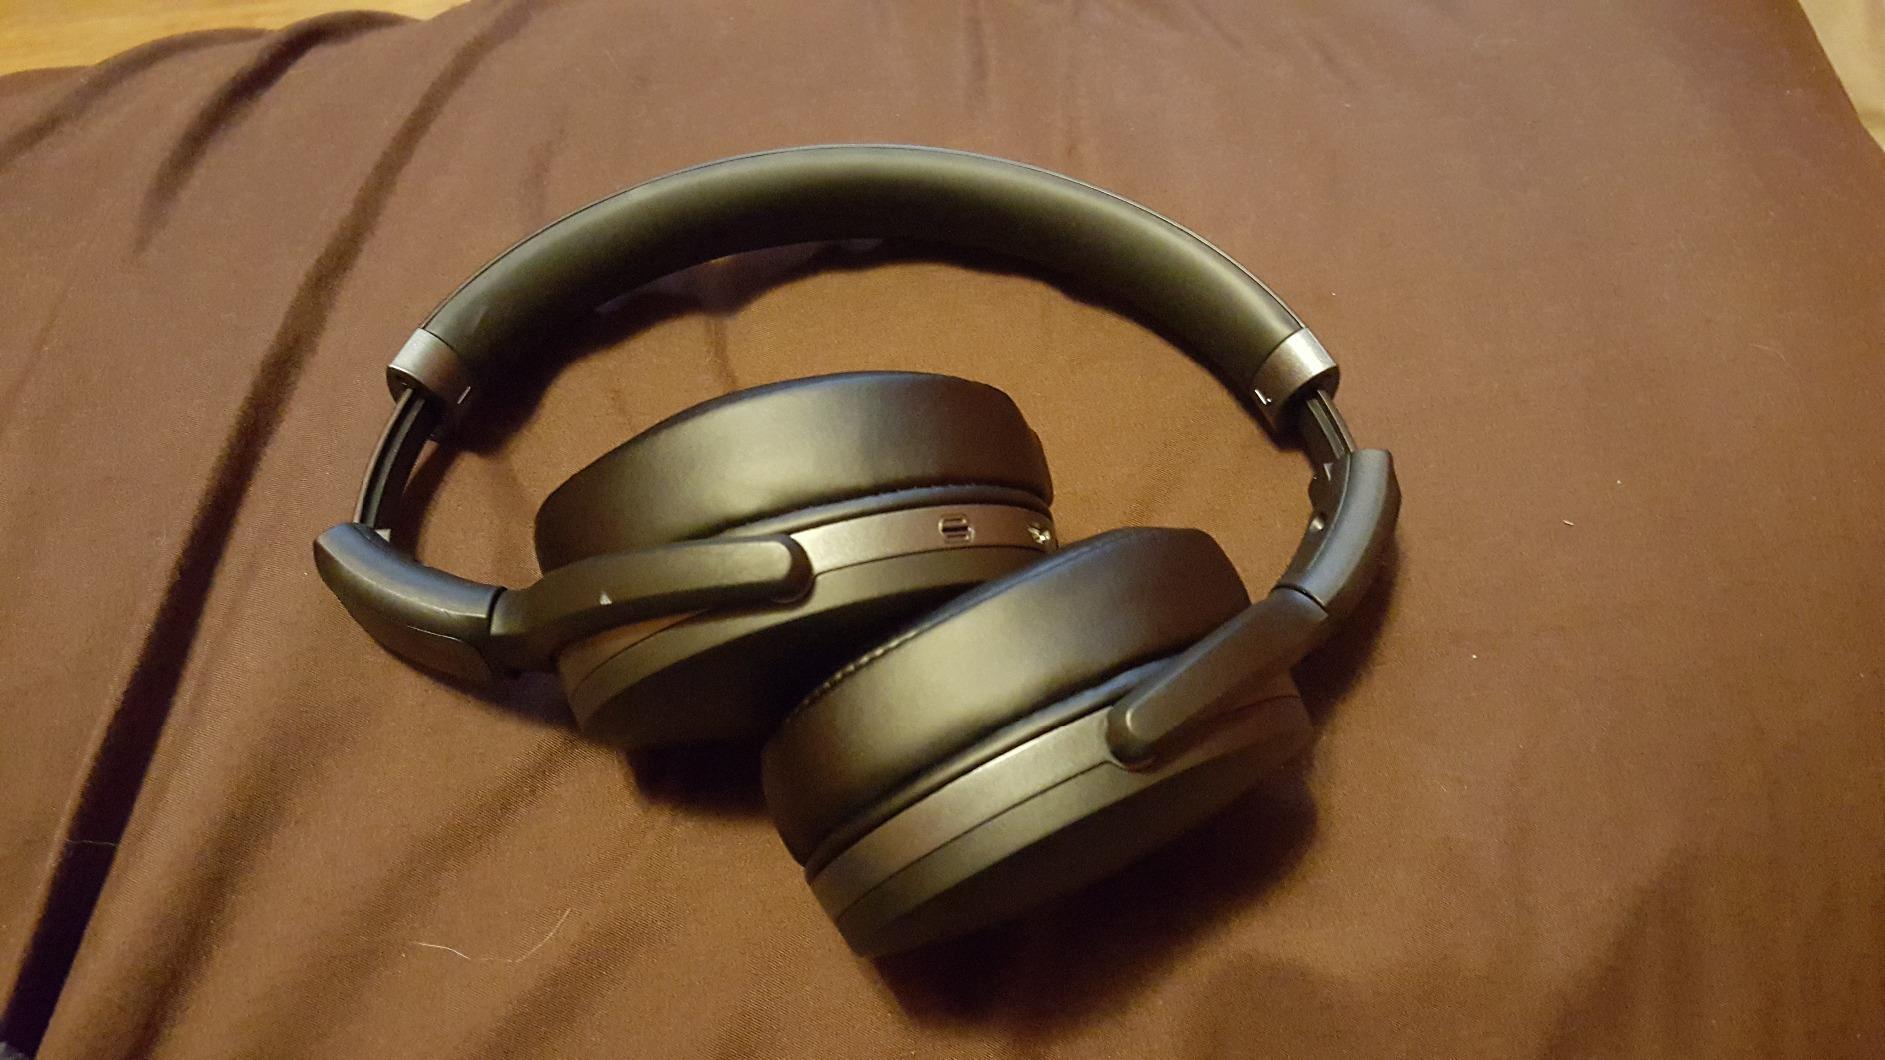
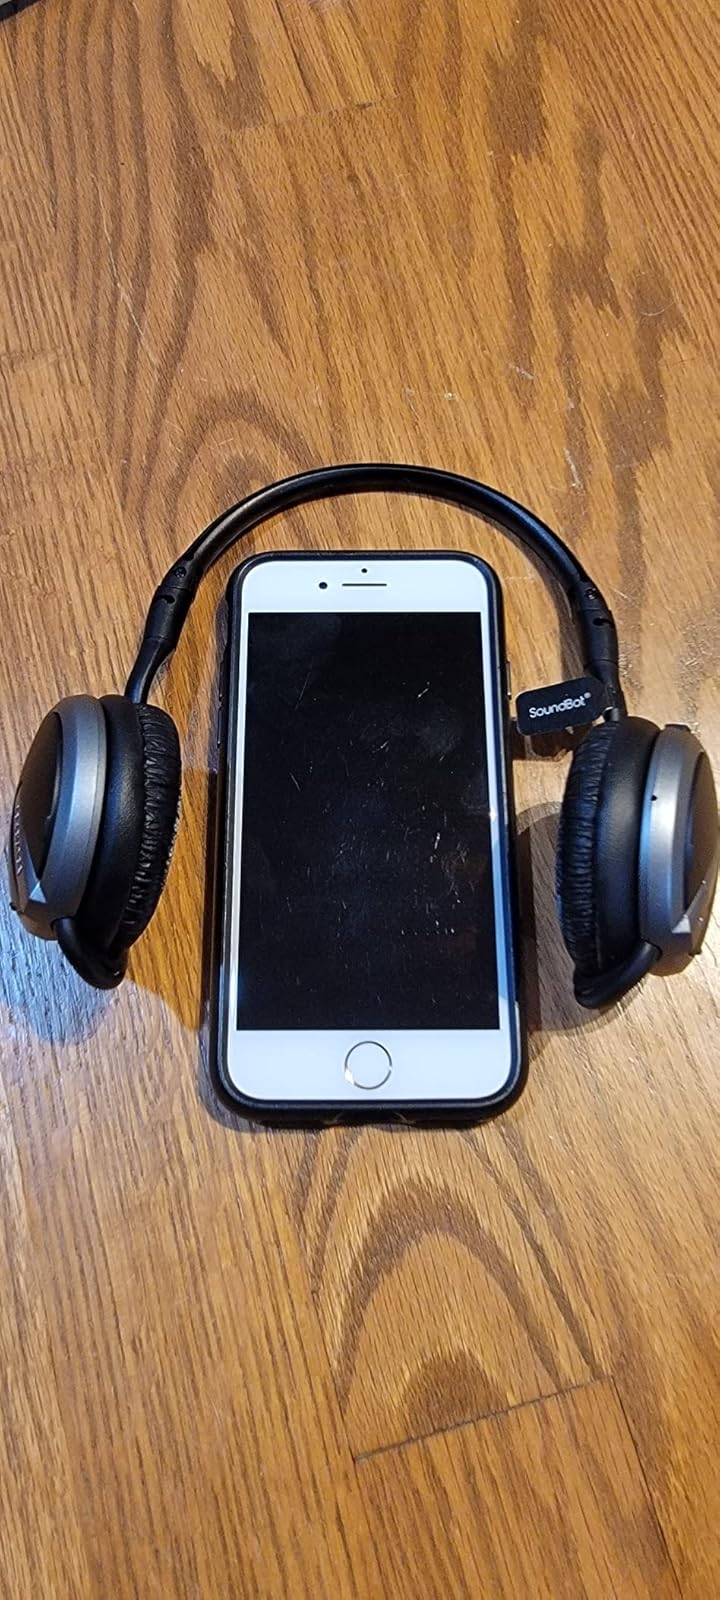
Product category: headphones
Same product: no